Sulphur Bank Mine

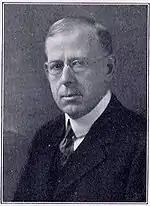
"Fred" W. Bradley, founder of Bradley Mining Company

Frederick Worthen Bradley, the head and founder of the family-owned Bradley Mining Company, became both famous and infamous in 19th Century American history, unknowingly surviving two assassination attempts and setting records for low-cost ore production. His history is well documented on both the internet and print.